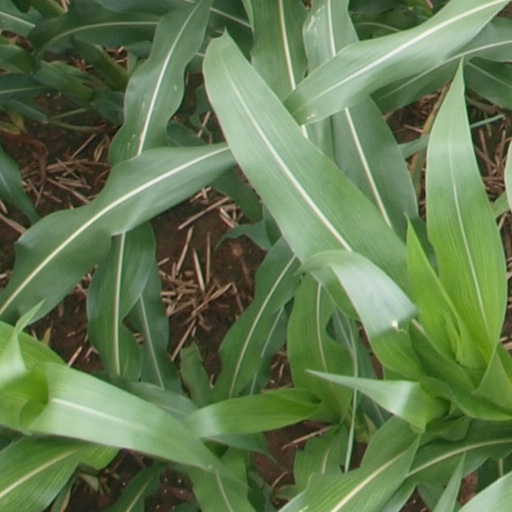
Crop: maize; corn